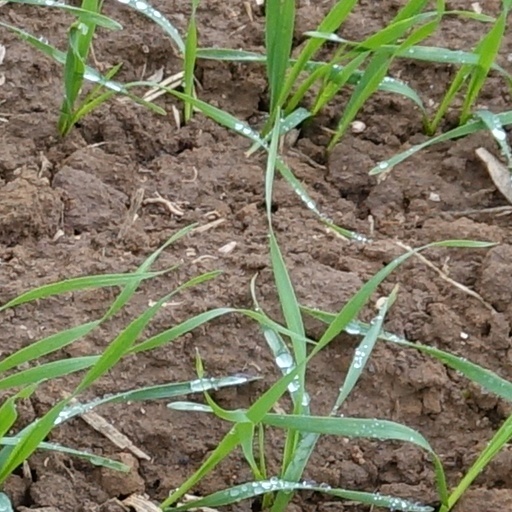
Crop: wheat